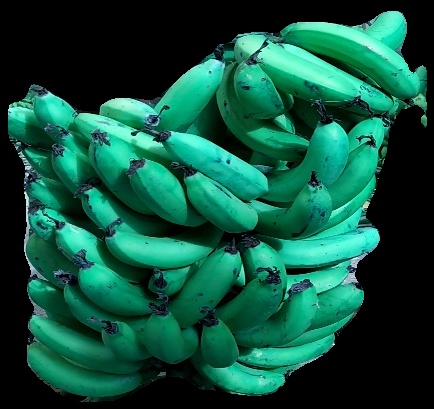
Variety: pachbale
Grade: grade3